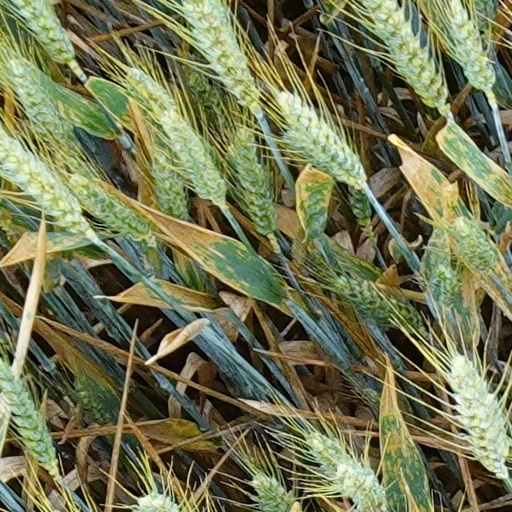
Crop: wheat